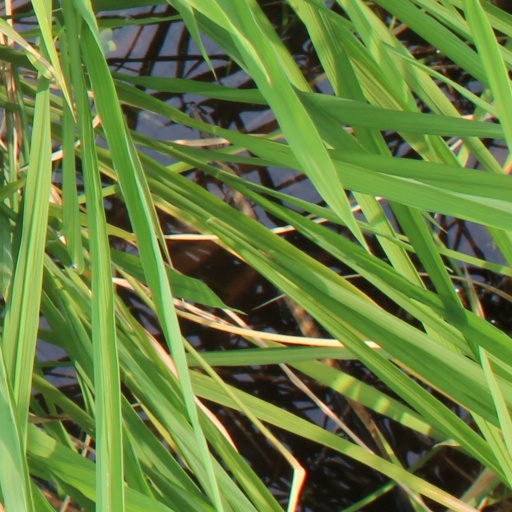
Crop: rice